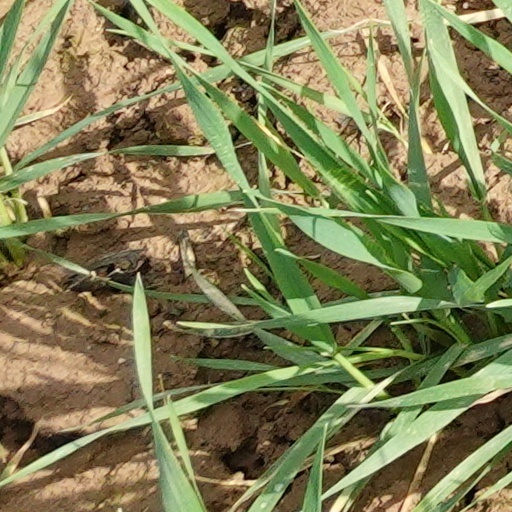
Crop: wheat